Answer in natural language. Considering the relative positions, where is brown office desk with drawers (highlighted by a green box) with respect to Doorway (highlighted by a blue box)? Choose between the following options: below or above
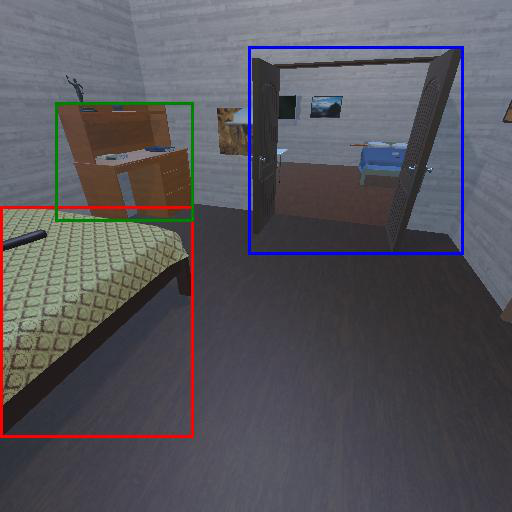
<answer>above</answer>